Carlos Chagas

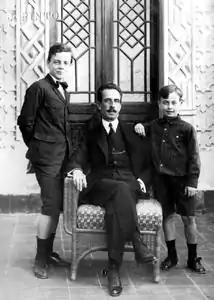
Carlos Chagas with his sons, Evandro Chagas and Carlos Chagas Filho

After the death of his mentor in 1917, Chagas accepted Cruz's directorship of the institute, a post he held until his own death in 1934. From 1920 to 1924, he became the director of the Department of Health in Brazil, the set up of which he initiated. Chagas was very active in organizing special health-care and prevention services and campaigns for the Spanish flu epidemics, sexually transmitted diseases, leprosy, pediatrics, tuberculosis, and rural endemic diseases. He created a nursing school and was the founder of the concept of sanitary medicine, the first chairman of tropical medicine and the graduate study of hygiene.